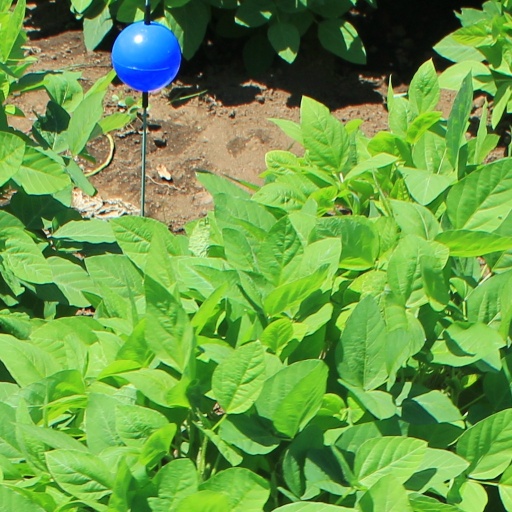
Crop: soybean